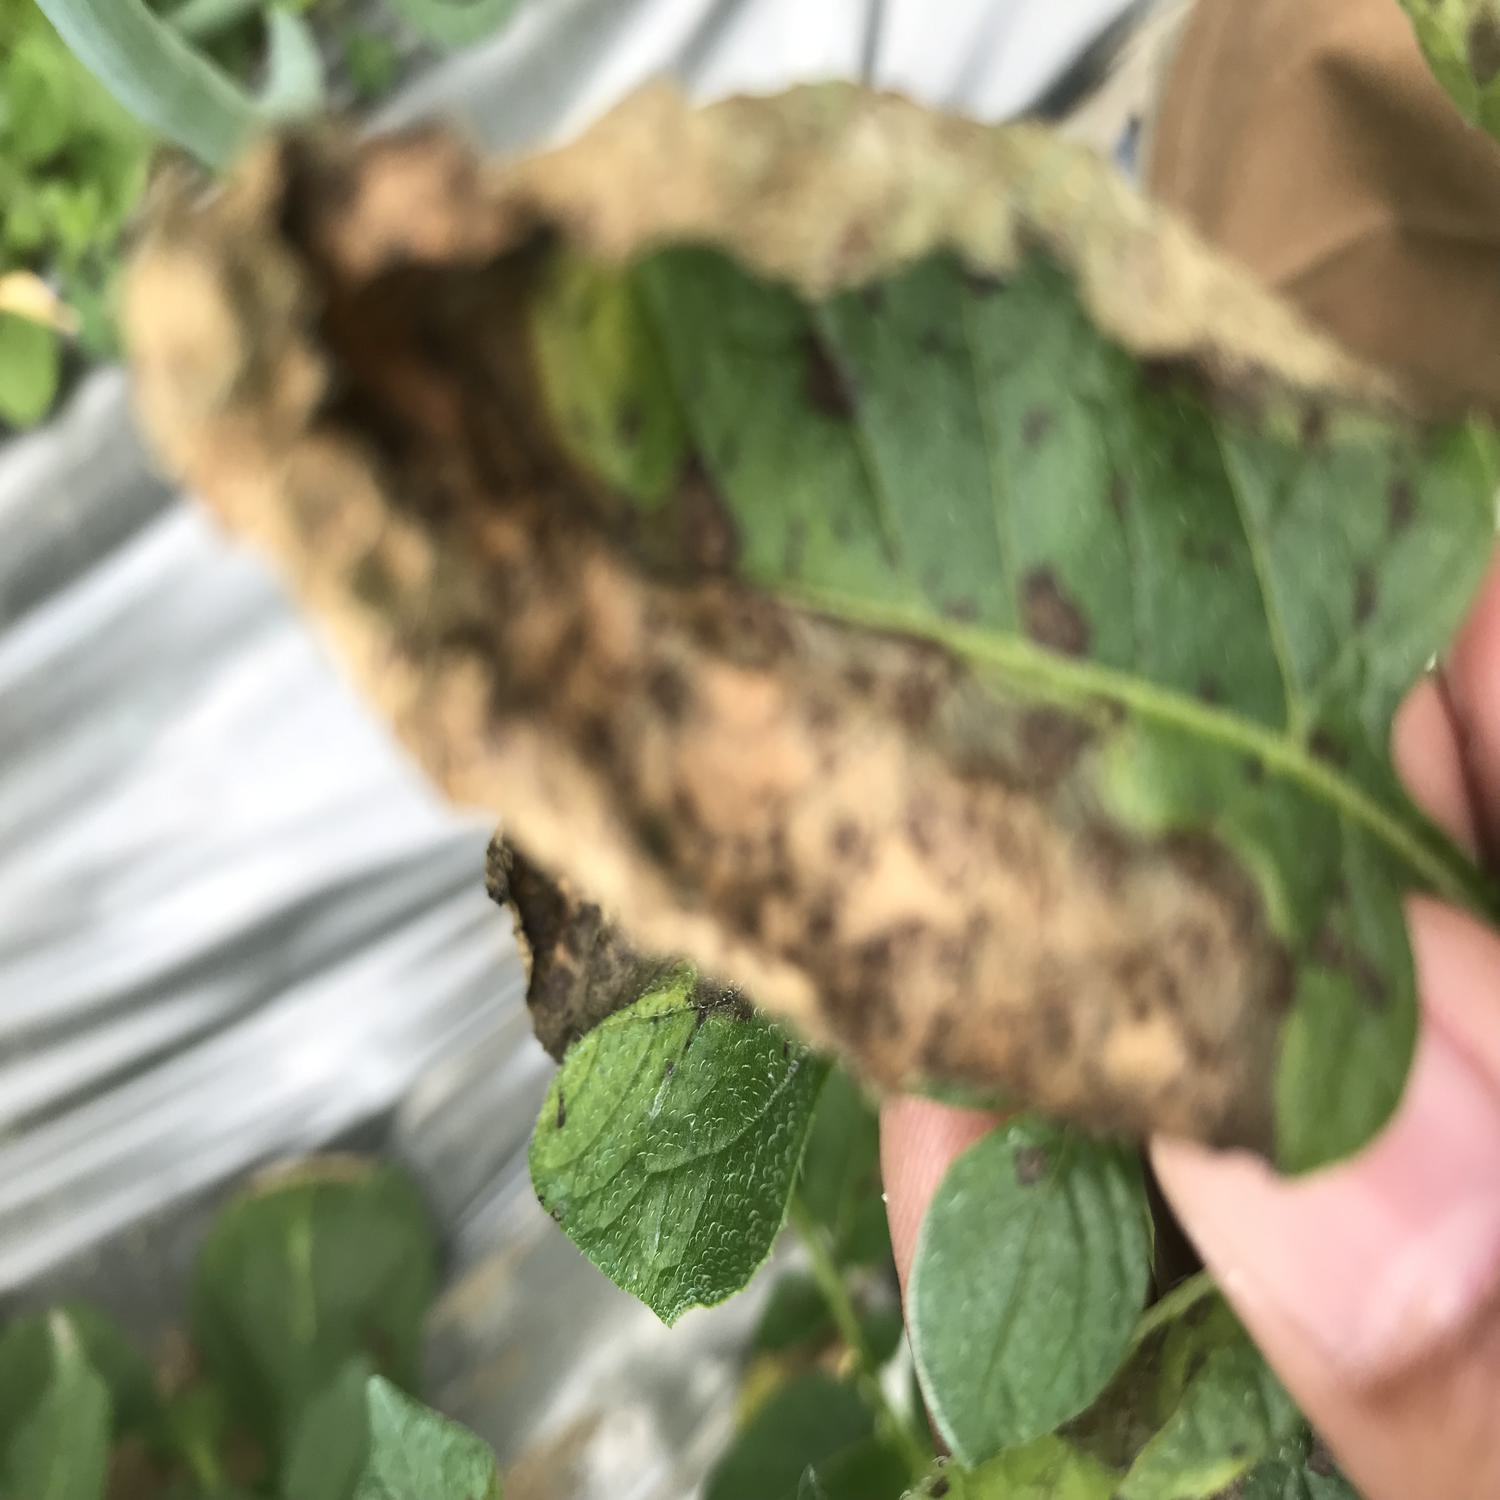
Label: Fungi